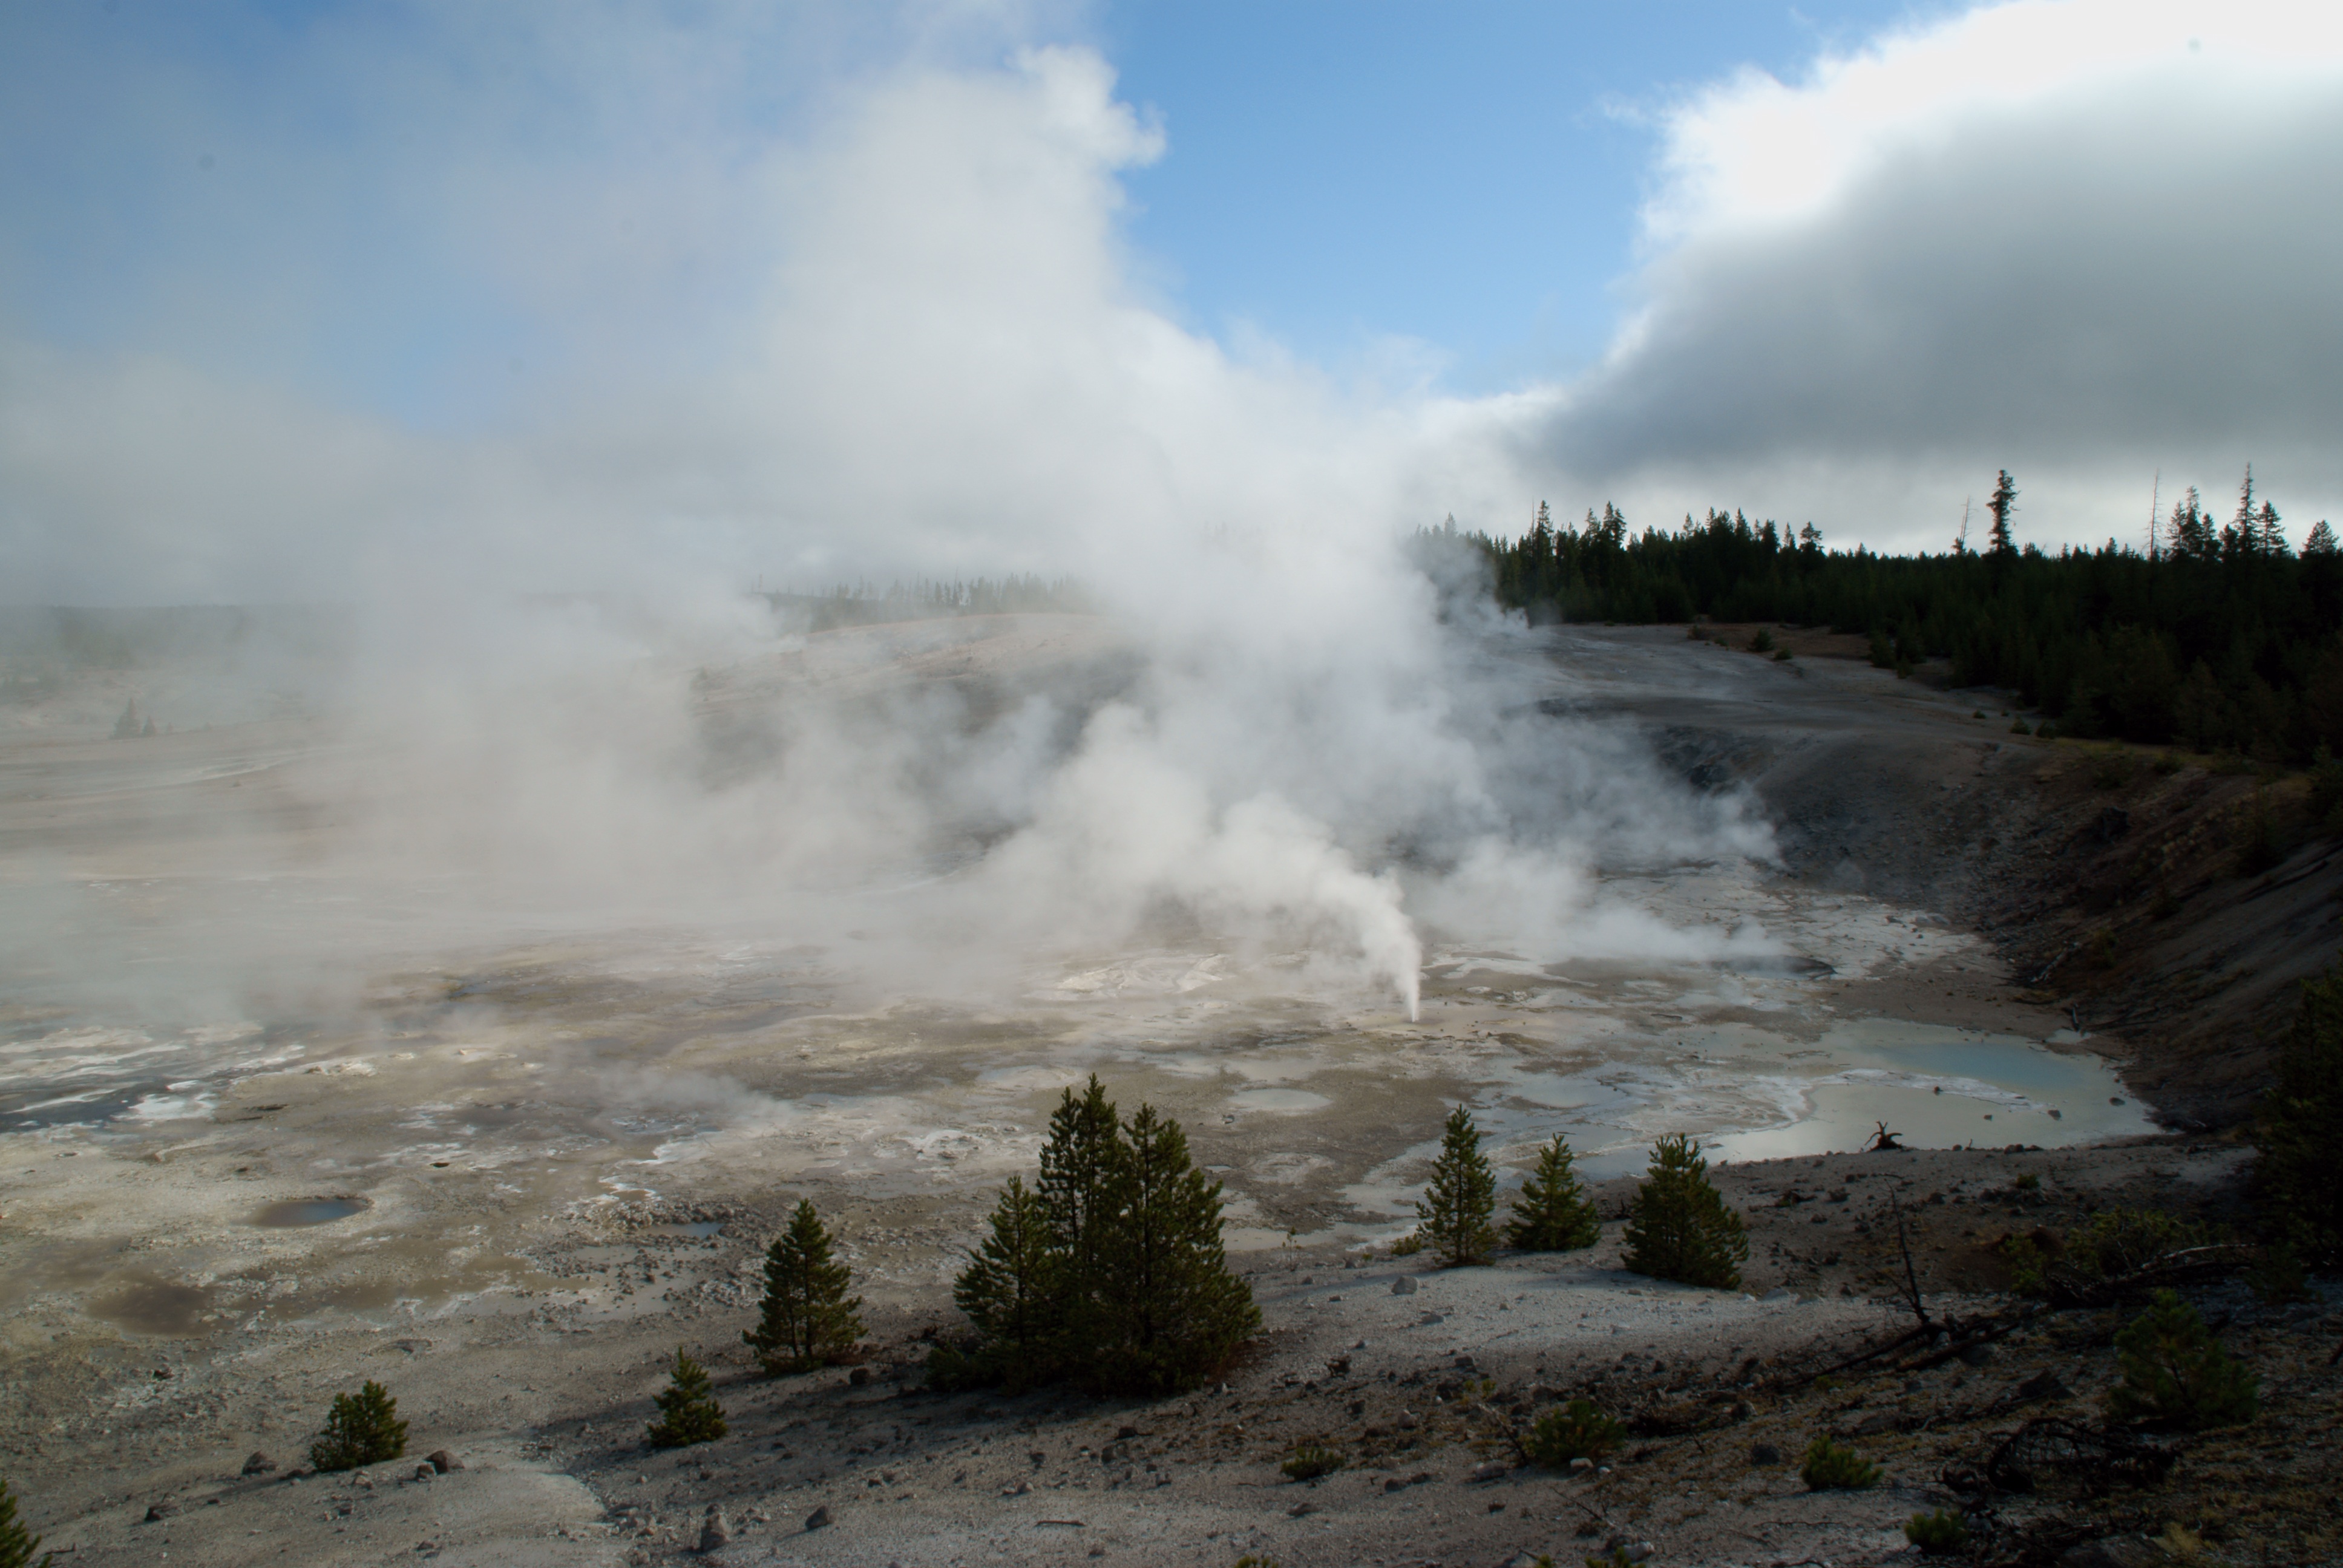
landscape, nature, mist, morning, wave, spring, park, body of water, yellowstone, national, plateau, geyser, landform, hot springs, geographical feature, atmospheric phenomenon